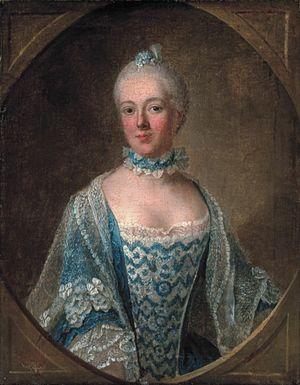
Isabelle de Charrière, surnommée dans sa jeunesse Belle de Zuylen, née Isabella Agneta Elisabeth van Tuyll van Serooskerken le 20 octobre 1740 au château de Zuylen, à Oud-Zuilen près d’Utrecht et morte au Pontet à Colombier, dans le canton de Neuchâtel appartenant alors à la Prusse, le 27 décembre 1805 est une femme de lettres hollandaise et suisse d’expression française.